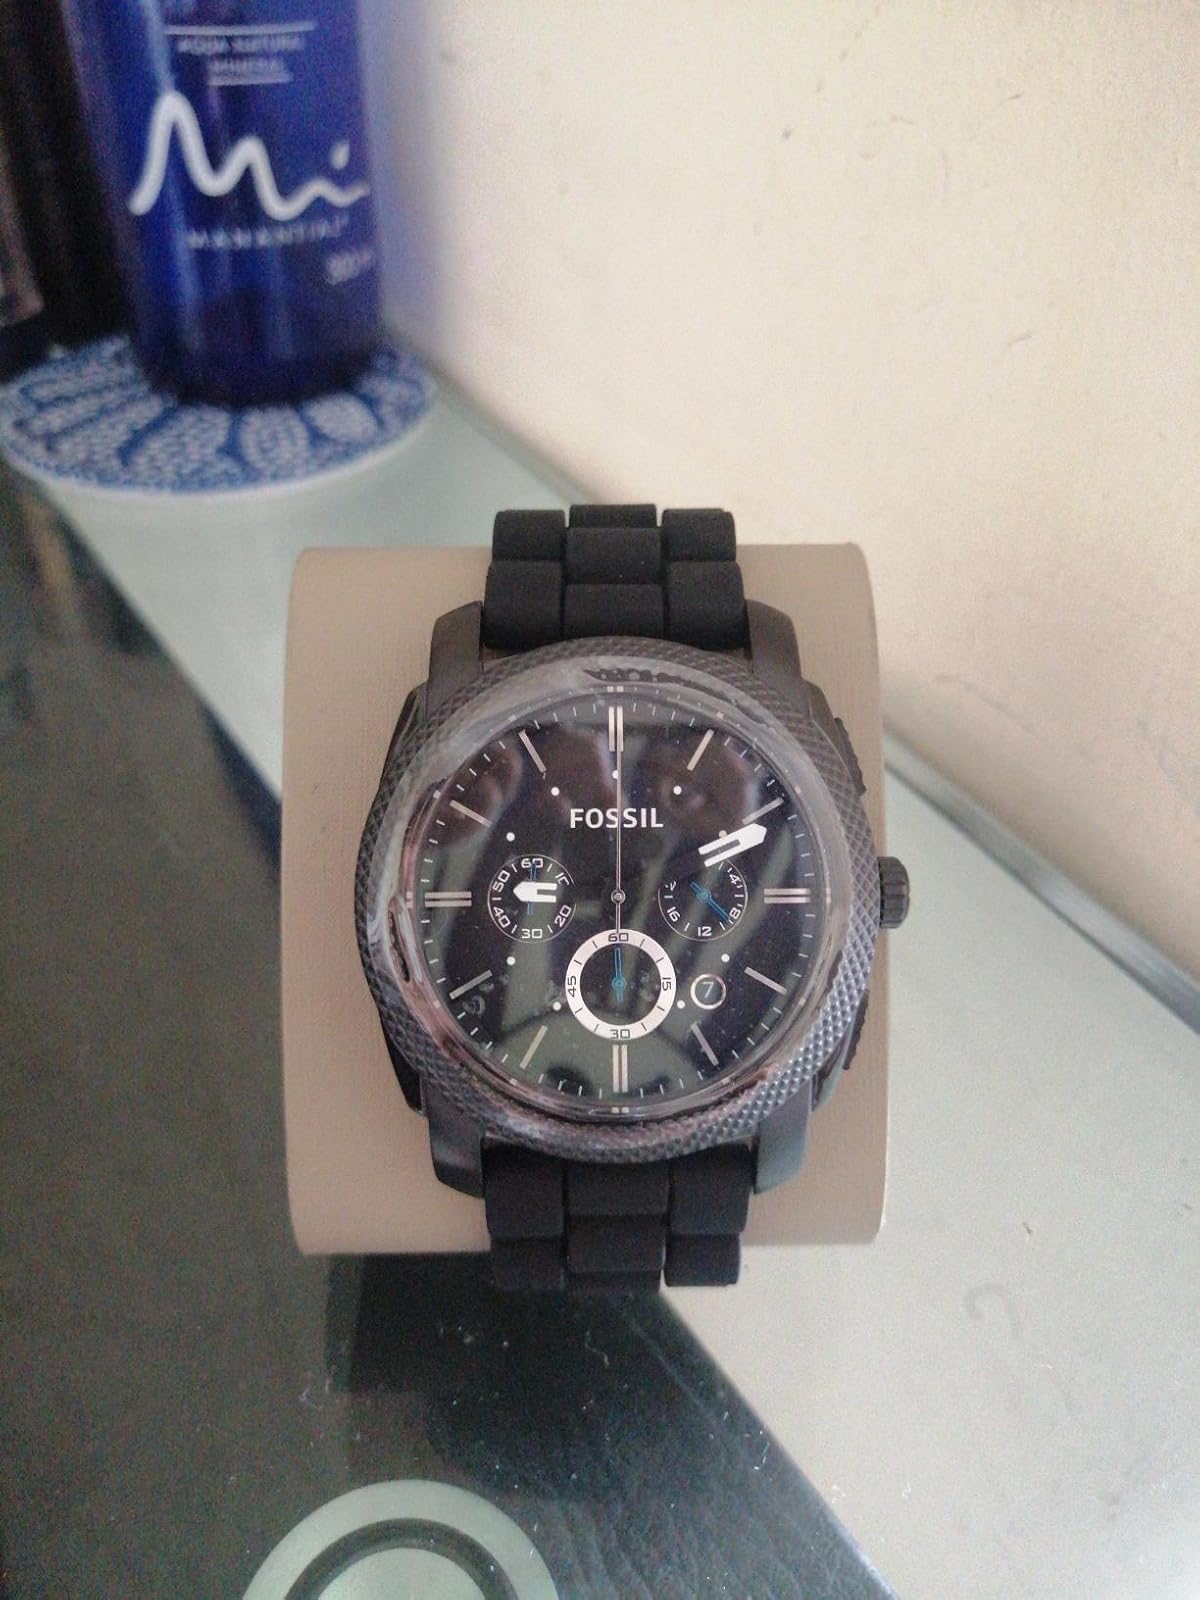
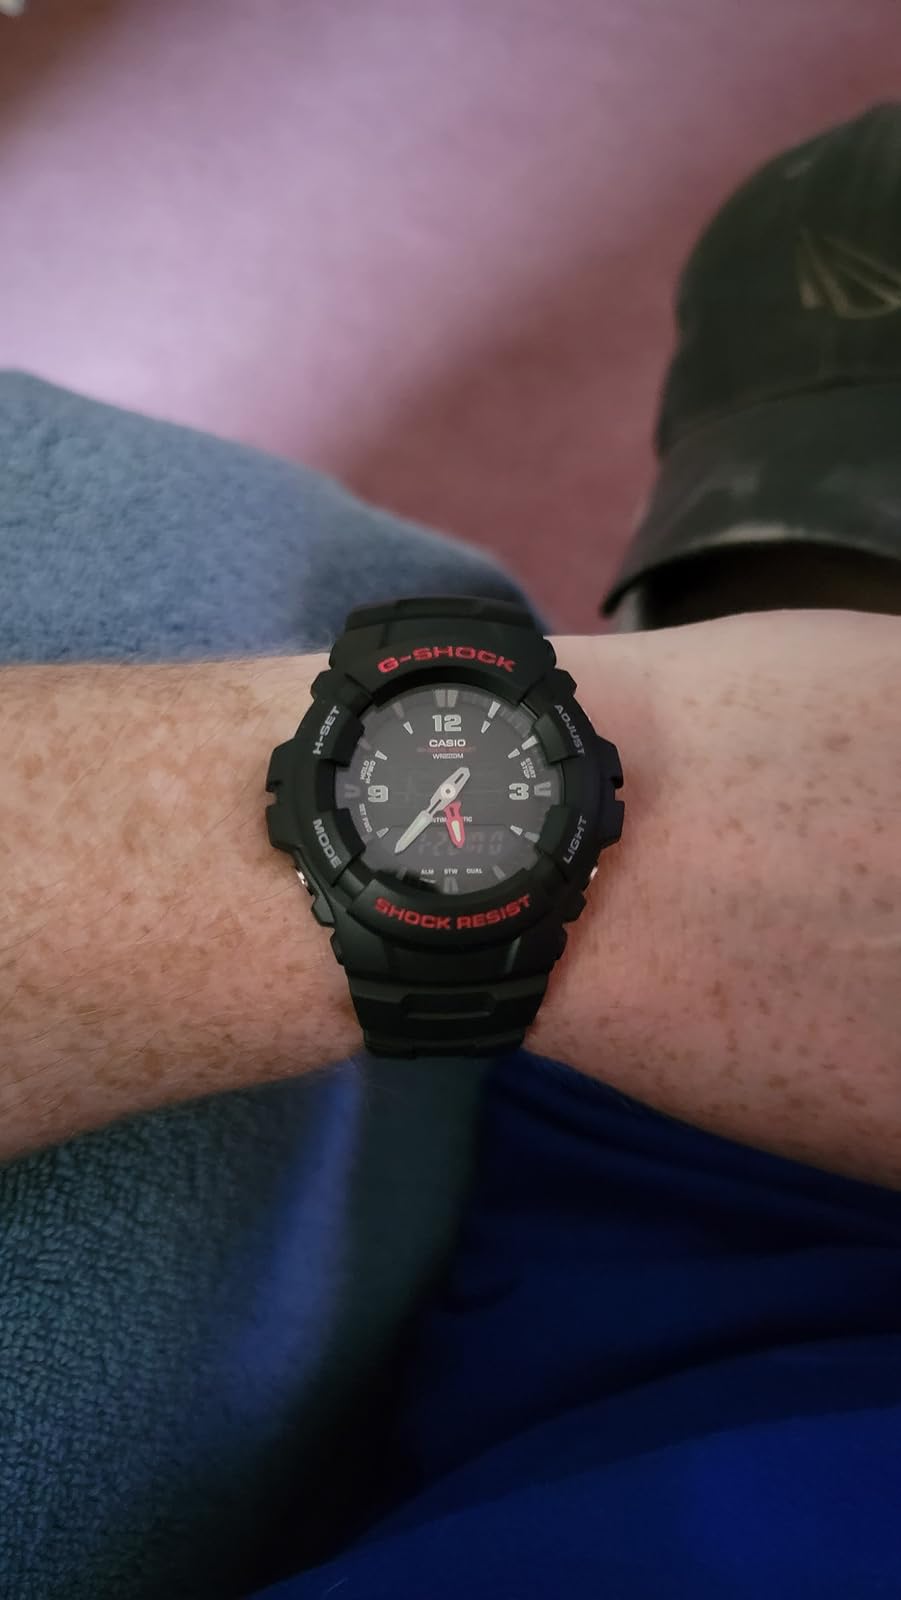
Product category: accessories_watch
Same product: no